House of Wisdom

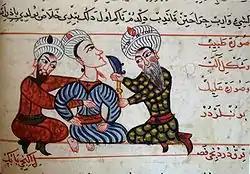
Physicians employing a surgical method. From Şerafeddin Sabuncuoğlu's "Imperial Surgery" (1465)

Under the sponsorship of Caliph al-Ma'mun (r. 813–833), economic support of the House of Wisdom and scholarship in general was greatly increased. Al-Ma'mun, under the tutelage of his father, Caliph Harun al-Rashid, memorized the Quran word for word under the eyes of leading religious scholar of the court. Al-Ma'mun's mistakes were instantly corrected. It was a common trait amongst Muslim poets, scientists, and authors to memorize their original texts for public lectures, which were typically done inside a mosque. This practice appeared to be ingrained inside al-Ma'mun's intellectual capabilities.